A Room in Chelsea Square

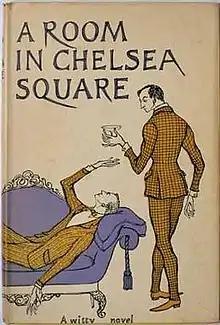
1959 US Anchor Books cover, illustrated by Edward Gorey

A Room in Chelsea Square is a 1958 British gay novel by Michael Nelson, originally published anonymously due to its homosexual content and "thinly veiled portrayals of prominent London literary figures." It is about a wealthy gentleman who lures an attractive younger man to London with the promise of an upper crust lifestyle.